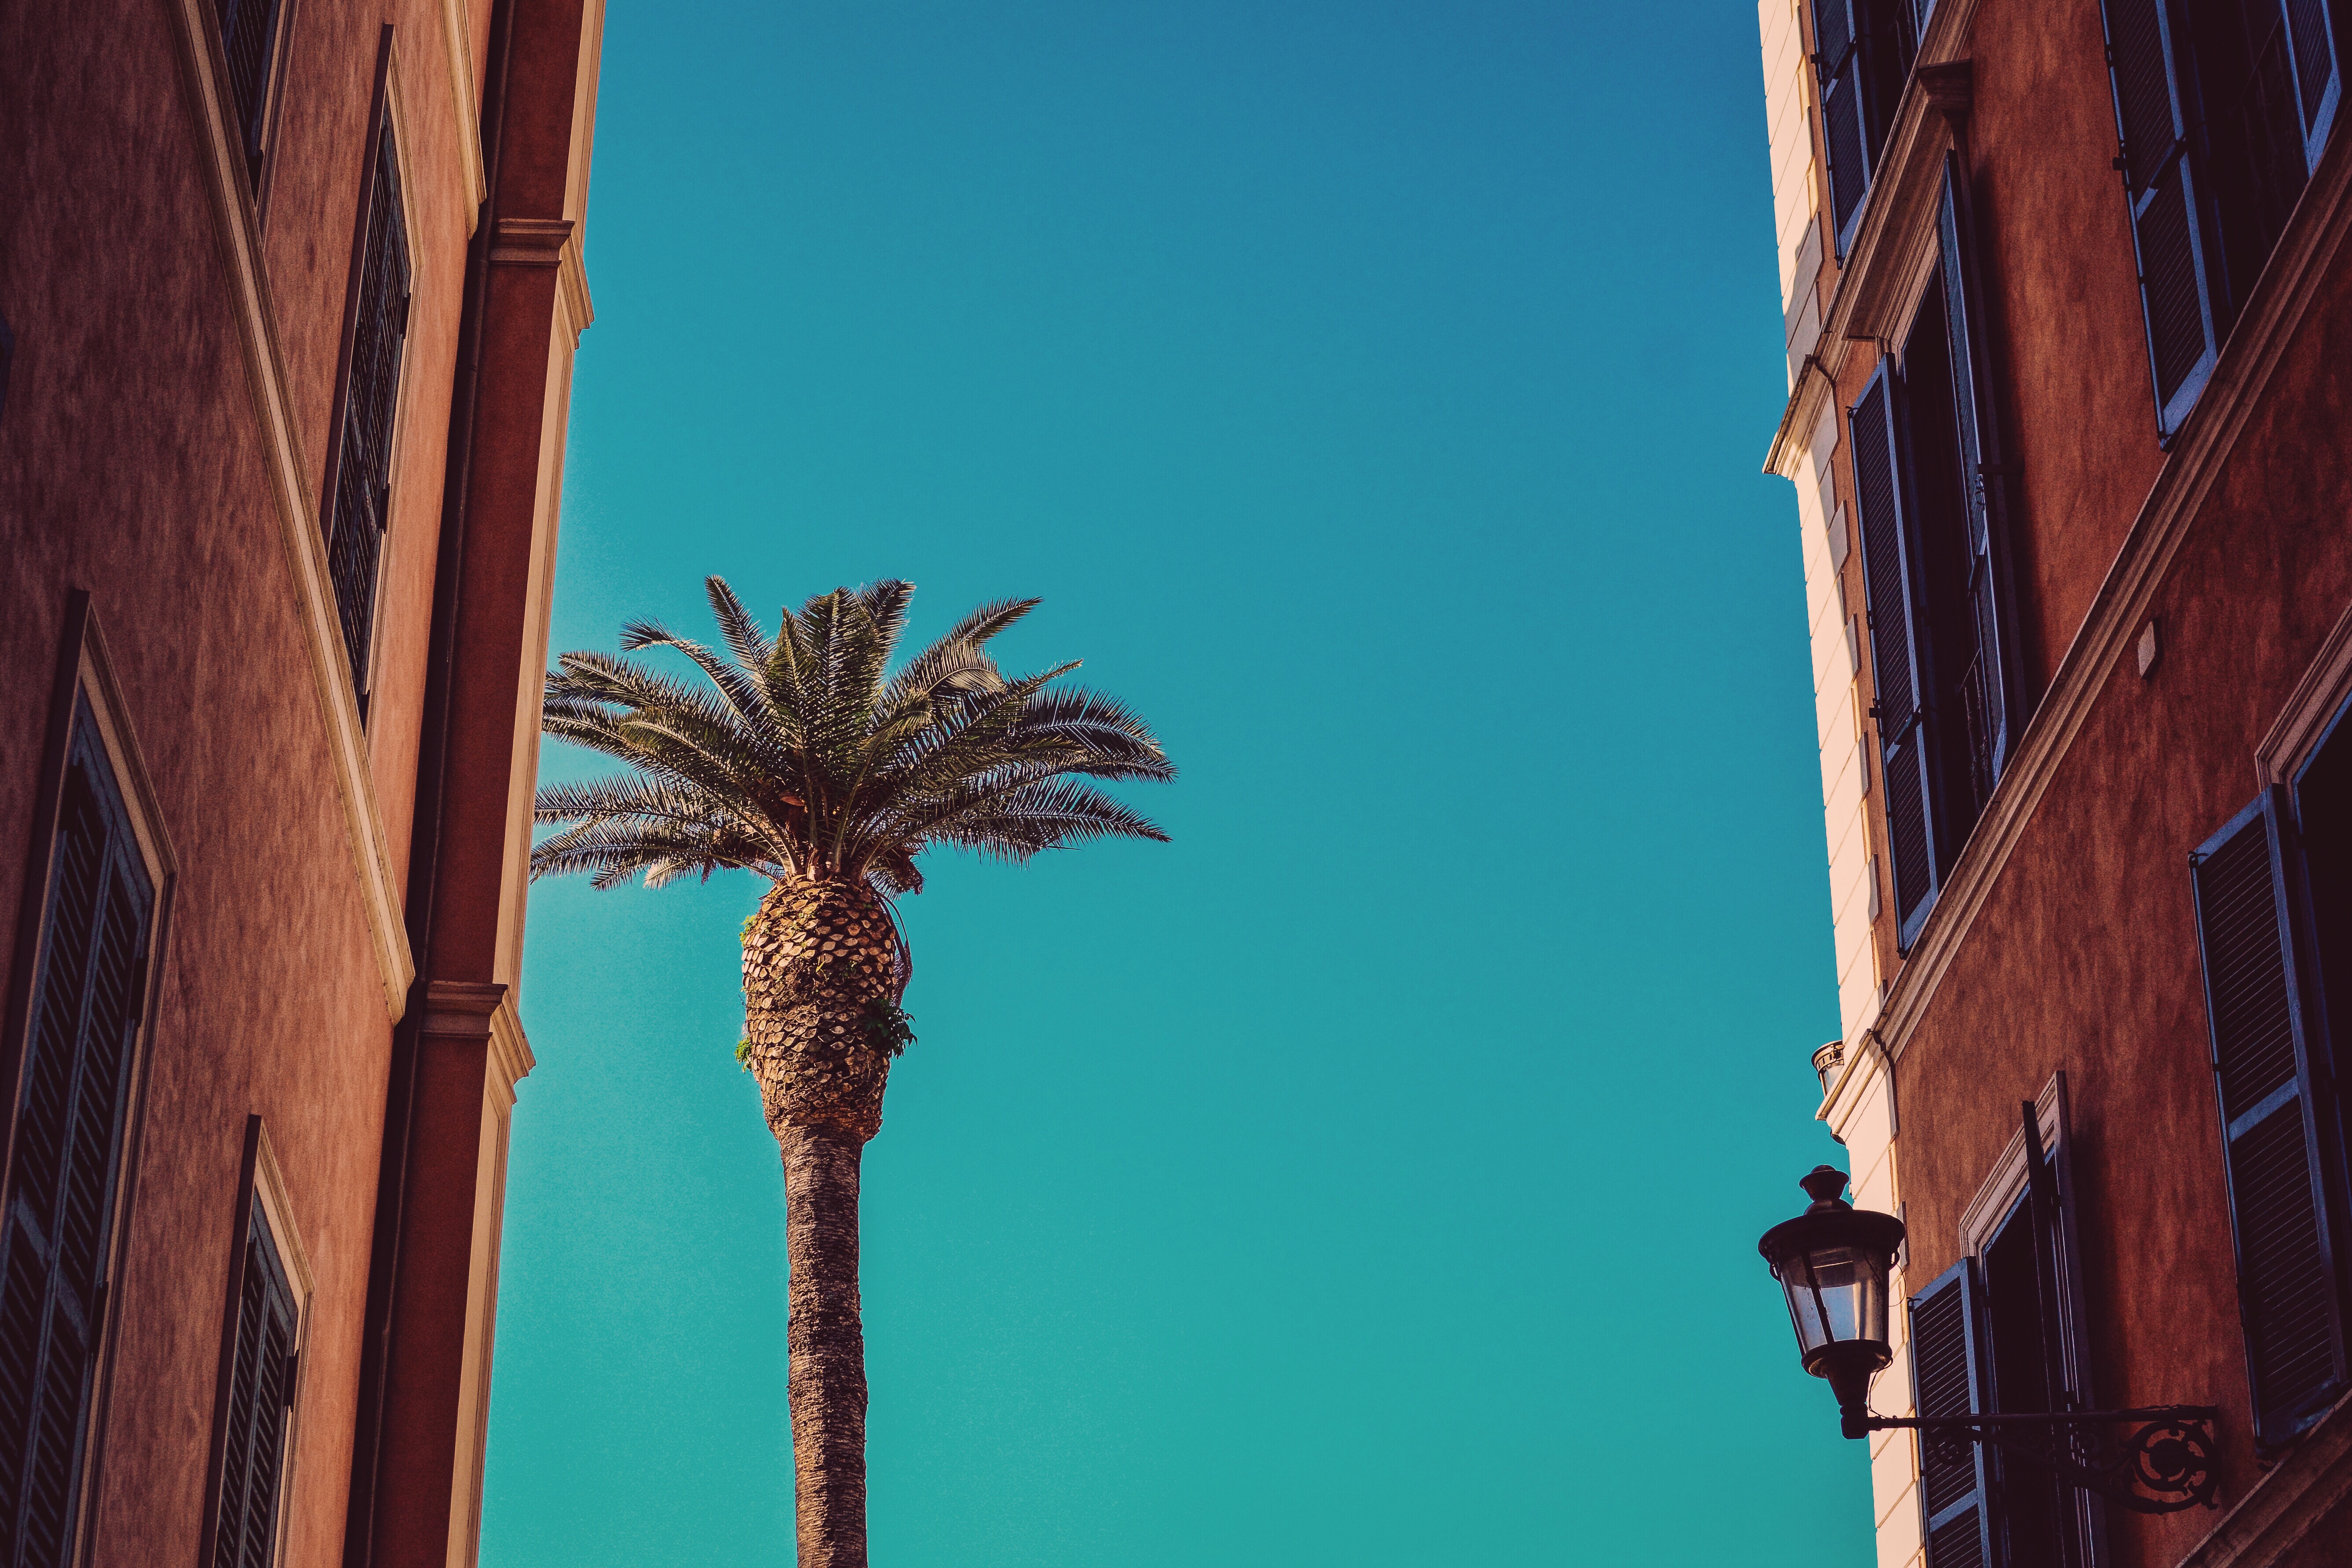
tree, plant, sky, wood, house, sunlight, leaf, flower, color, blue, woody plant, arecales, palm family